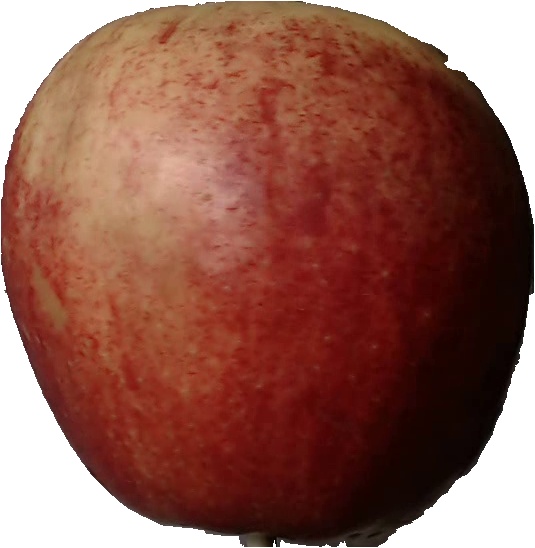
Label: apple_red_3